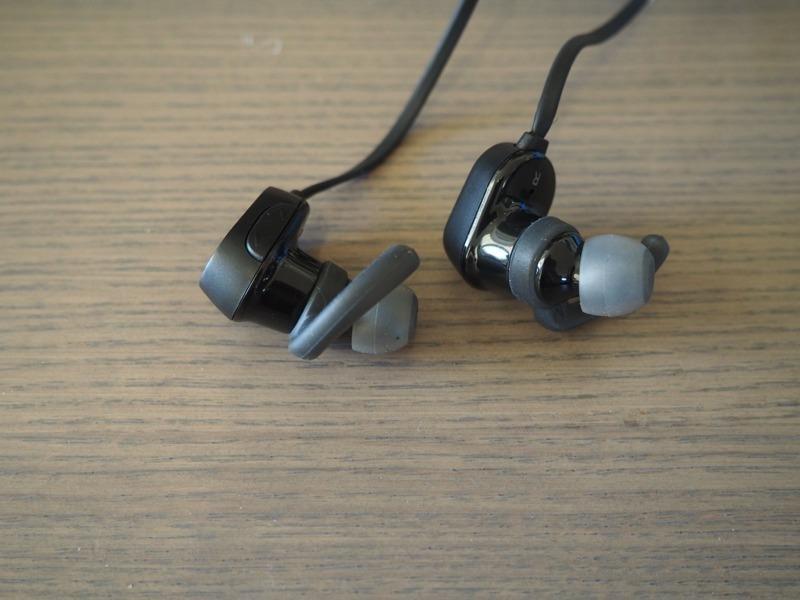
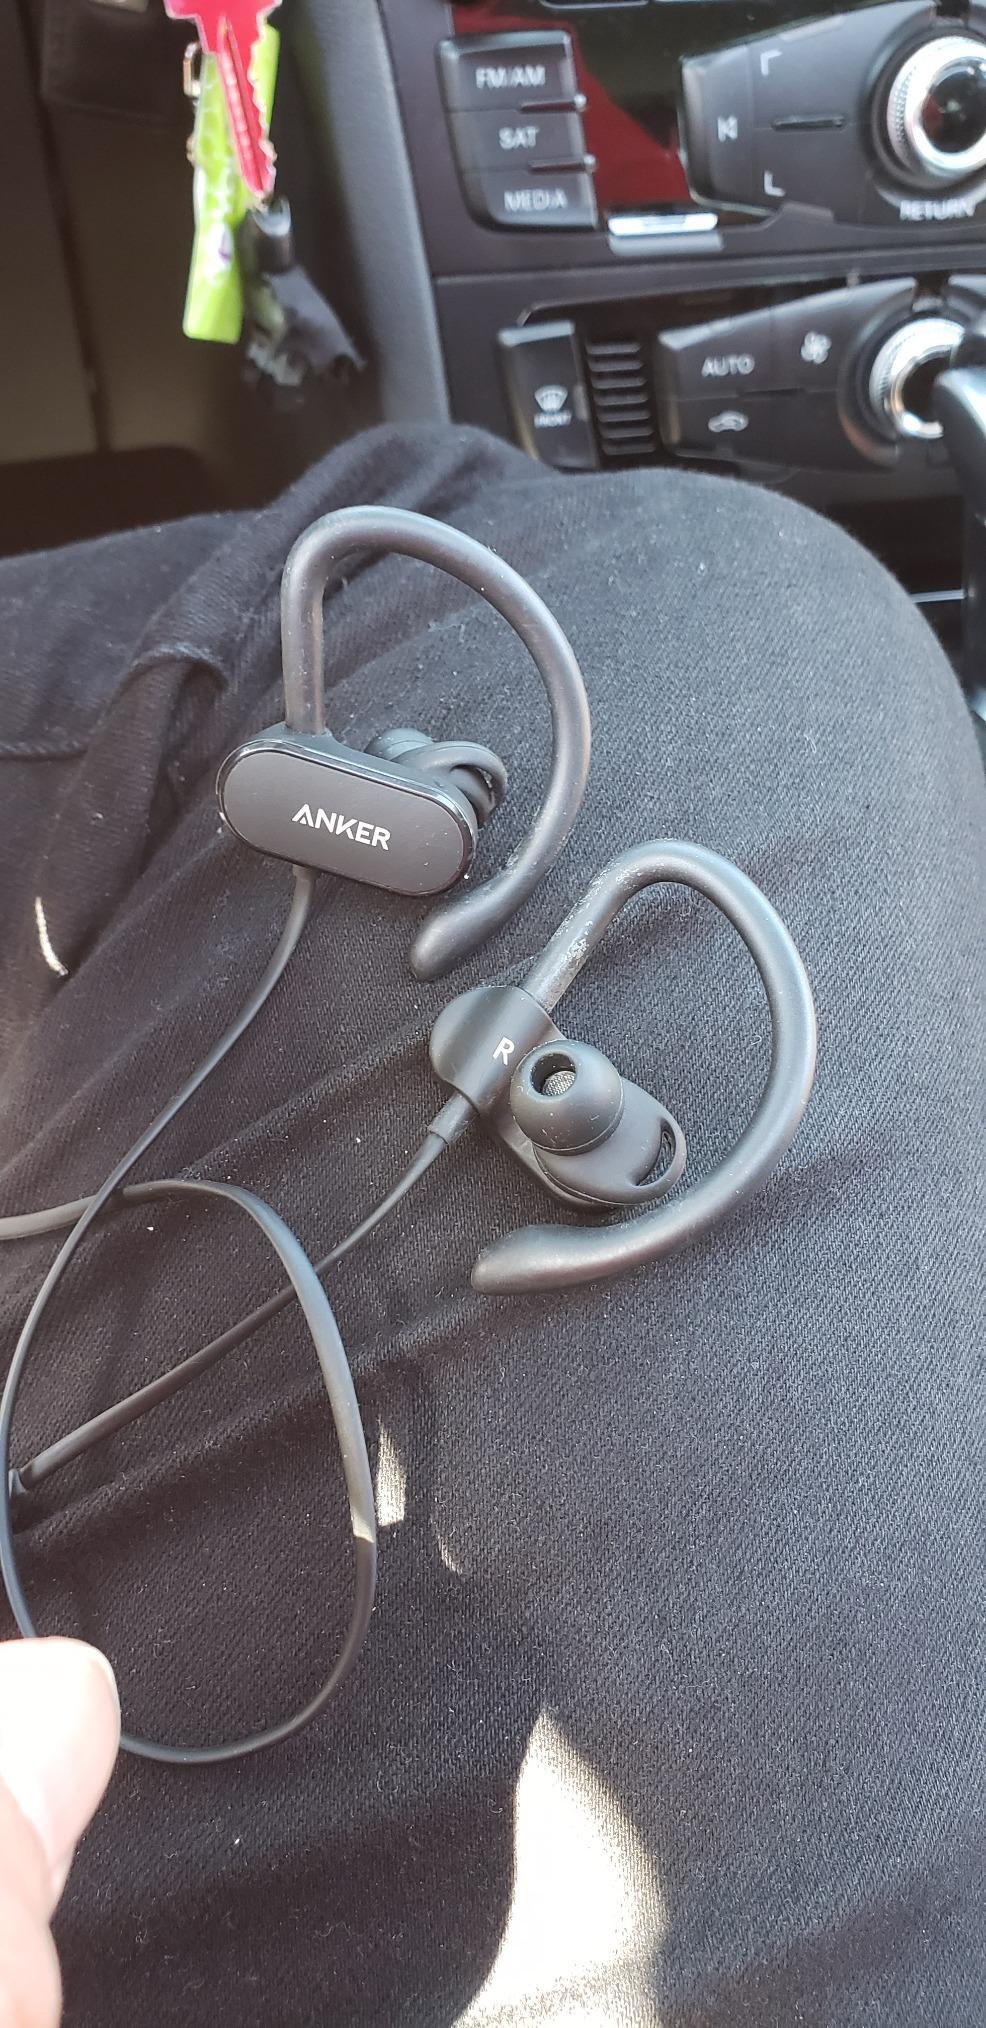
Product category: headphones
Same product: no